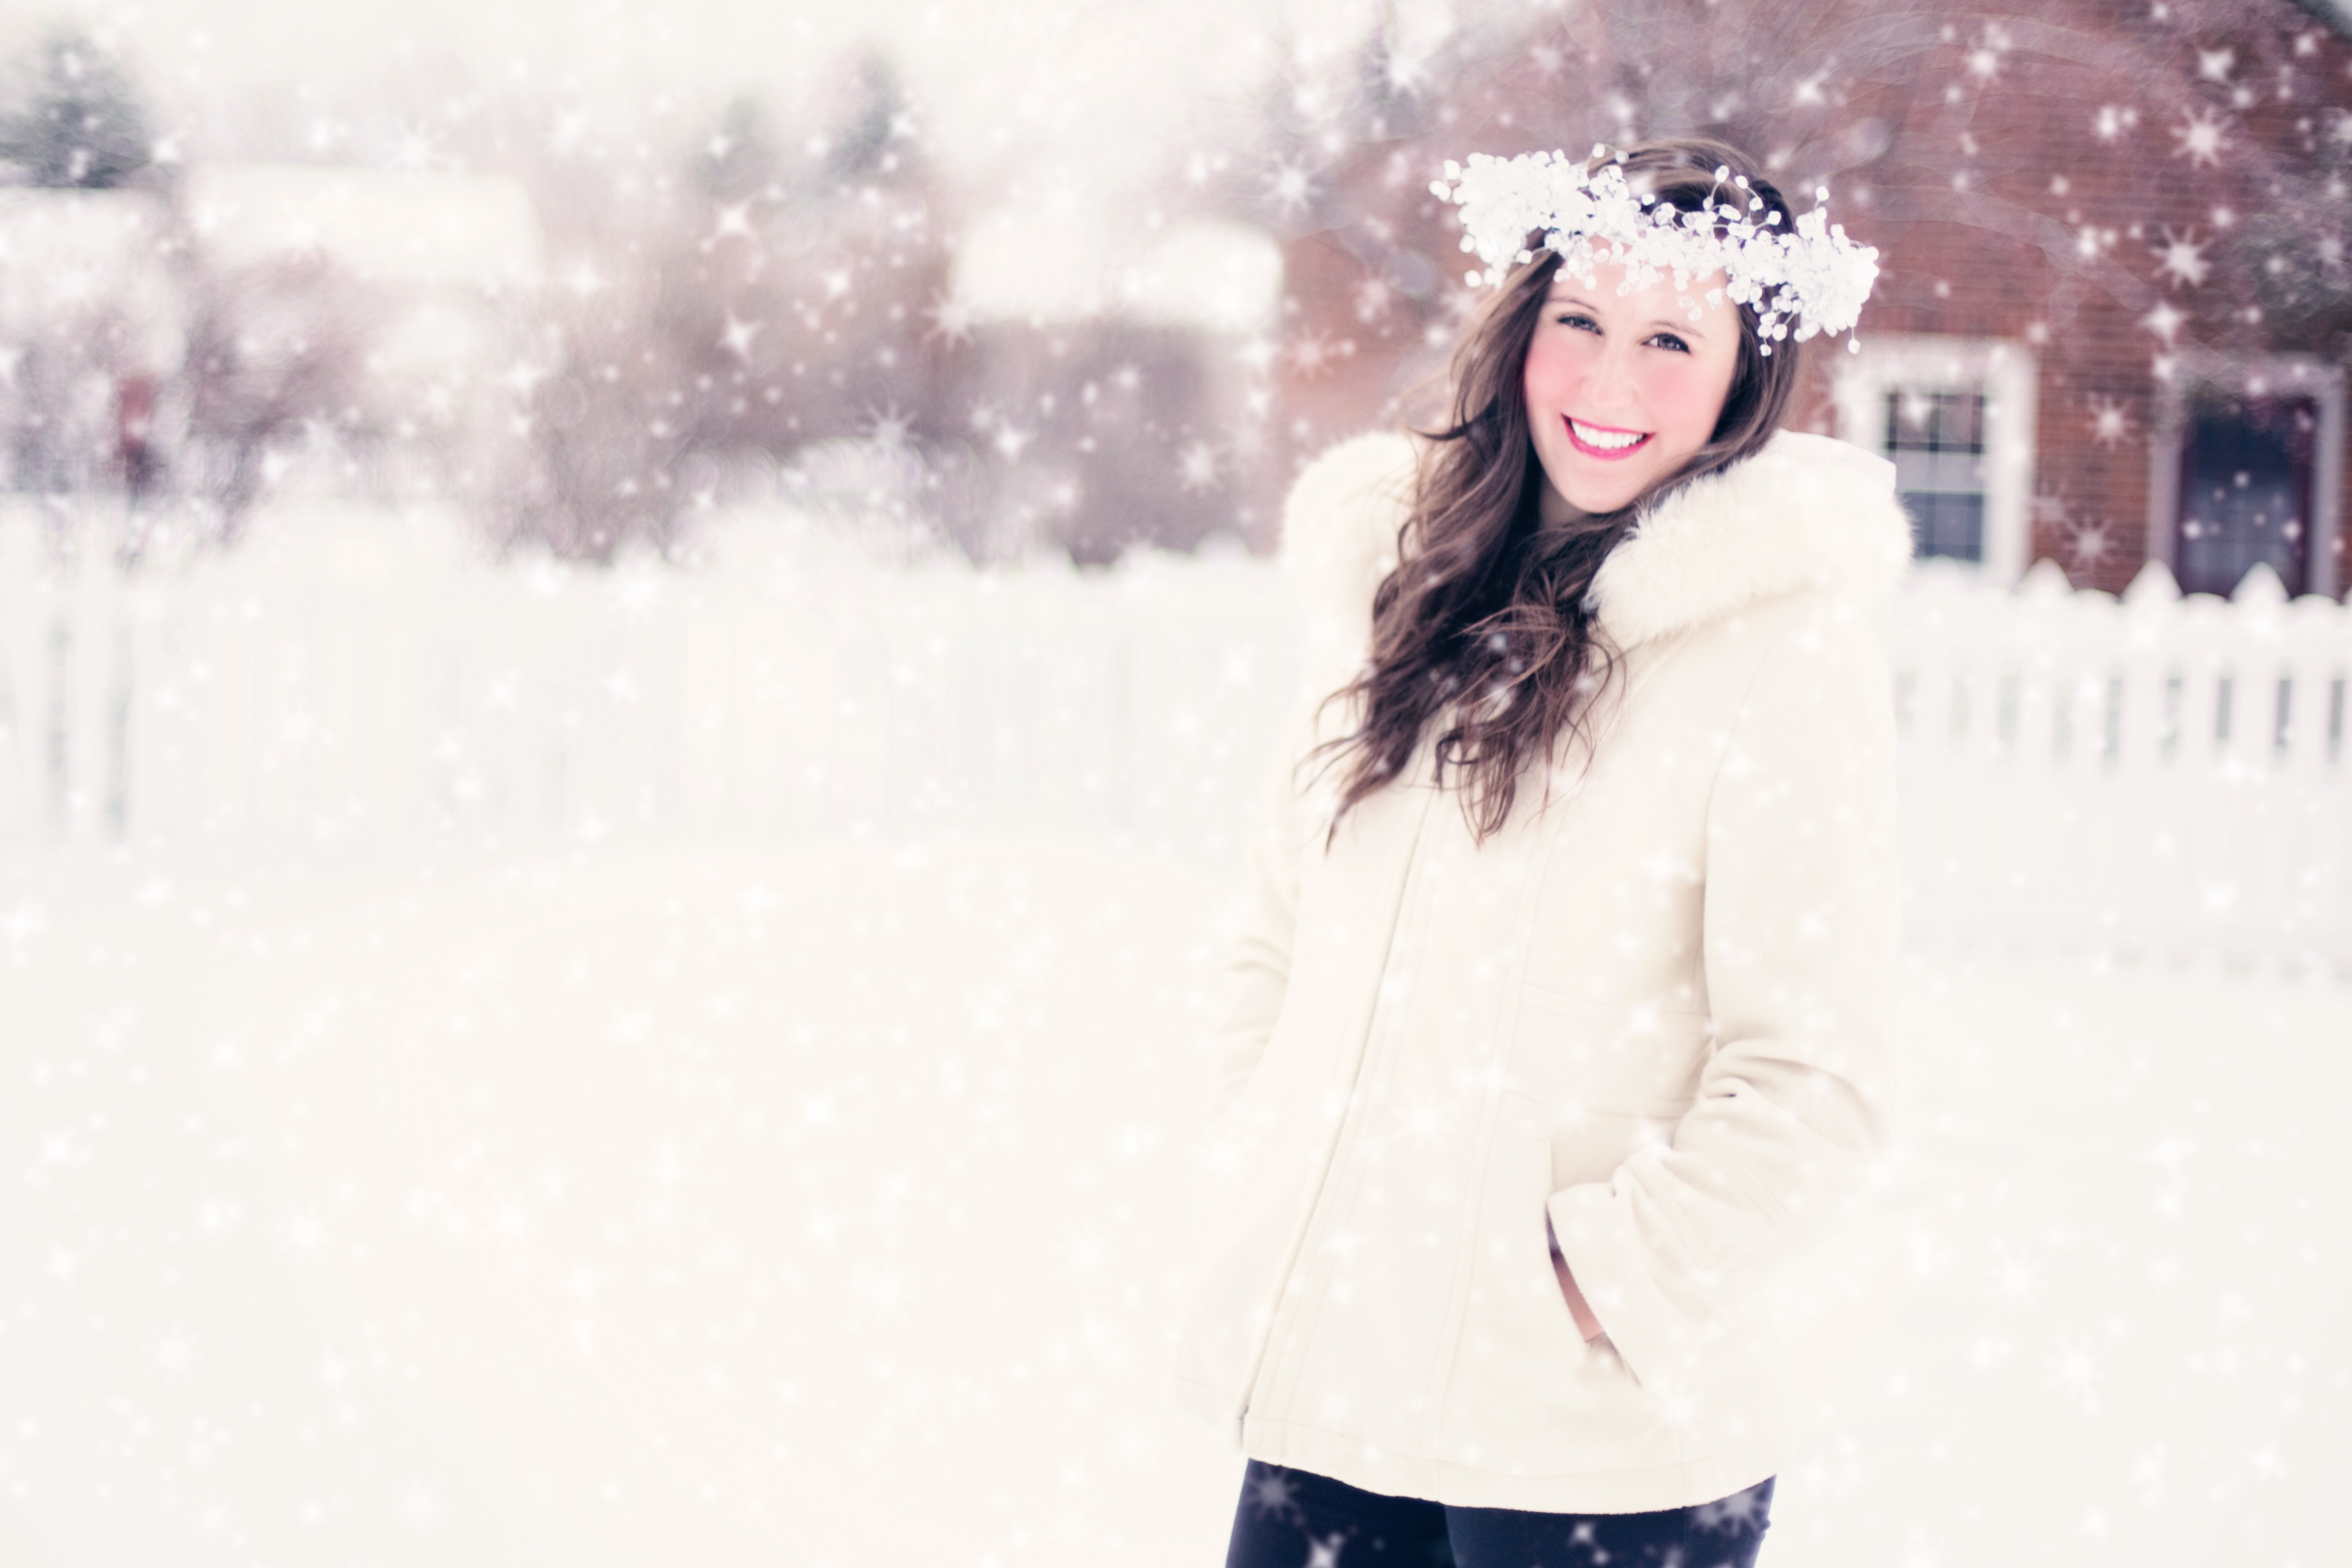
snow, cold, winter, woman, white, portrait, spring, weather, fashion, clothing, season, smiling, snowflakes, photo shoot